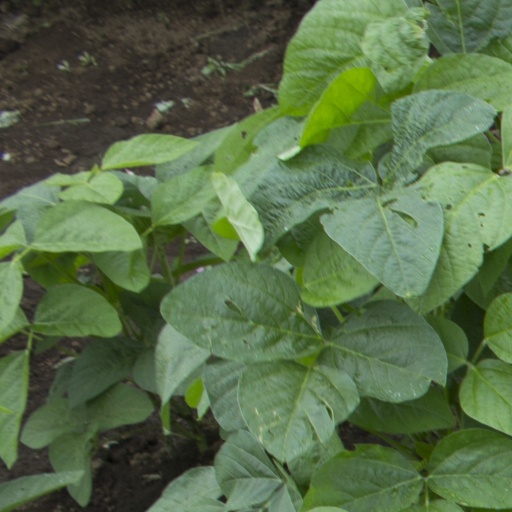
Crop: soybean